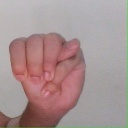
अक्षर: म